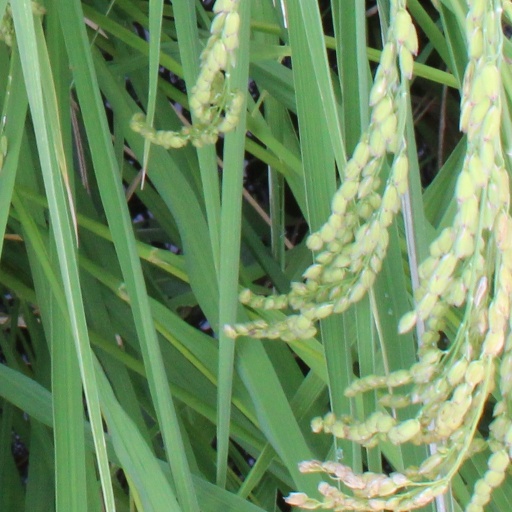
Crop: rice